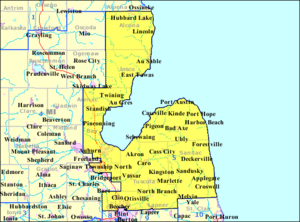
Cass City est une localité du comté de Tuscola dans l'état du Michigan.